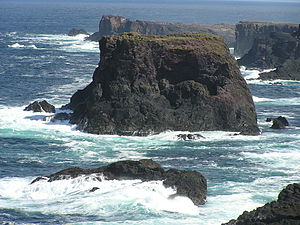
Shetlandsøerne / Geografi
Klipper ved Eshaness i det nordlige Mainland
Shetlandsøerne, tidligere Zetland og Hjaltland, er en skotsk øgruppe på 32 øer placeret nord for det skotske fastland mellem øgruppen Orkneyøerne og Færøerne. Det administrative center og eneste købstad er Lerwick på hovedøen Mainland.